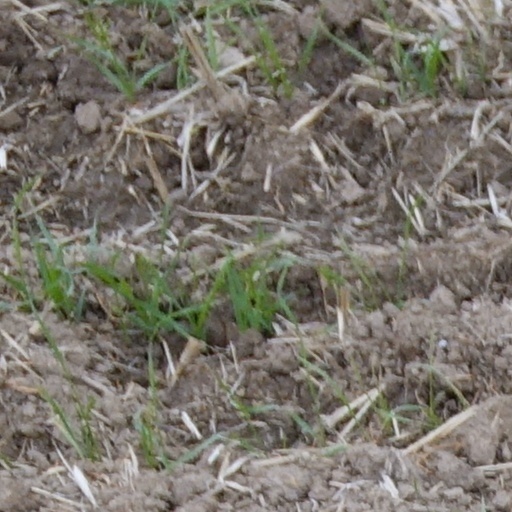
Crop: wheat